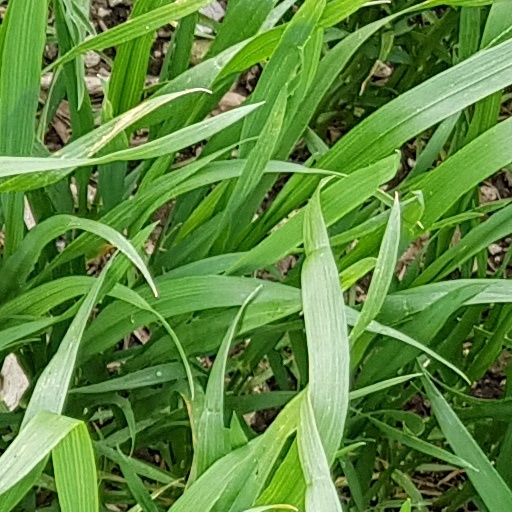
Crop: wheat